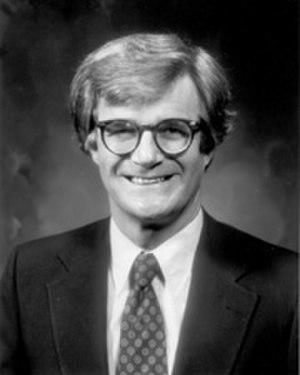
Rudolph Ely Boschwitz dit Rudy Boschwitz, né le 7 novembre 1930 à Berlin, est un homme politique américain, membre du Parti républicain et sénateur des États-Unis pour le Minnesota.
Le Minnesota est attaché aux États-Unis depuis le 11 mai 1858. Cette page dresse la liste des sénateurs qui représentent l'État au Congrès fédéral.